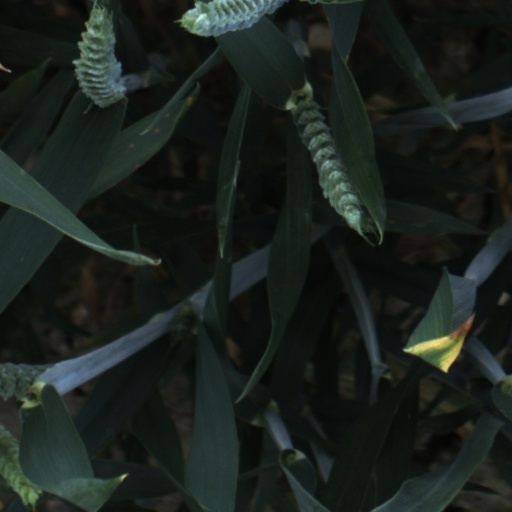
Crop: wheat